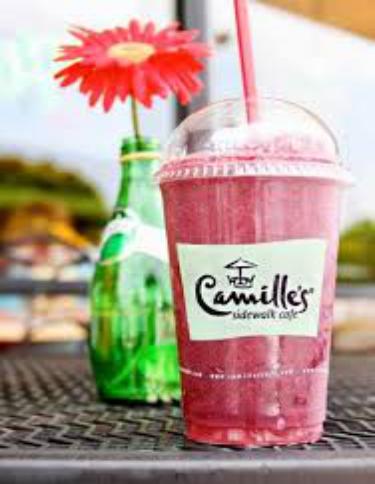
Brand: Camille's Sidewalk Cafe
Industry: Food